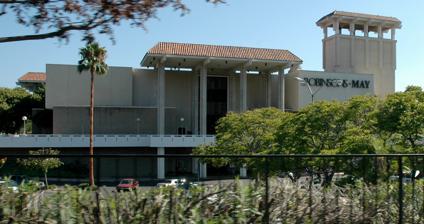
Building: La Cumbre Plaza
Country: United States of America
Year built: 1967
Shopping center in Santa Barbara, California La Cumbre Plaza Location Santa Barbara, California , United States Coordinates 34°26′19″N 119°44′56″W / 34.438583°N 119.748803°W / 34.438583; -119.748803 Address 121 South Hope Avenue Opening date 1967 Developer The Hahn Company Management Macerich No. of stores and services 50+ No. of anchor tenants 2 (1 open, 1 vacant) Total retail floor area 491,000 sq ft (45,600 m 2 ) No. of floors 1 Parking Outdoor Website shoplacumbre .com La Cumbre Plaza is an outdoor shopping center located in Santa Barbara, California . The first property built by The Hahn Company , La Cumbre Plaza opened in 1967 and was purchased by Macerich in 2004. Macerich now holds a long-term lease, which goes through 2077 without ownership of the 31-acre  site (13 ha). The shopping center spans 491,000 sq ft (45,600 m 2 ) and is anchored by a Macy's . History La Cumbre Plaza opened in 1967 with anchors Sears and J.W. Robinson's . Robinson's changed nameplates twice in its history, first becoming Robinsons-May in 1993, then Macy's in 2006 due to the merger of Federated and May Department Stores . In the mid-2000s Macerich embarked on a remodel that added upscale retailers including Williams Sonoma, Tiffany & Co. , Louis Vuitton and Ruth's Chris Steak House . The remodel was at the height of the Great Recession , causing several of these new tenants to close only a few years later. Others have thrived since the remodel including Pottery Barn . On November 8, 2018, it was announced that Sears will be closing this location in early 2019 a part of a plan to close 40 stores. The store closed in February 2019. With the property owners planning for redevelopment, Macy’s will close by 2028. References